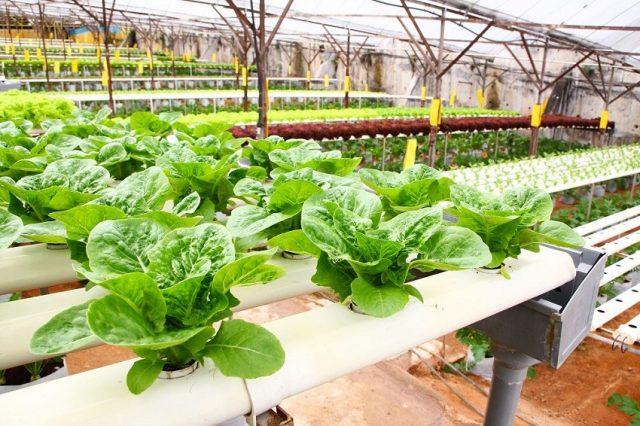

Ndani, la banda la kilimo cha kisasa hasa mfumo wa hidroponiki. Mimea mingi ya letusi yenye majani mabichi safi na yenye afya, inaoteshwa kwa utaratibu kwenye mirija mieupe. Mirija hii imepangwa kwa safu ndefu na inaonekana imewekwa kwenye stendi, ikionyesha mfumo wa kilimo cha wima au kilimo cha tabaka.